Mahmudiyah rape and killings

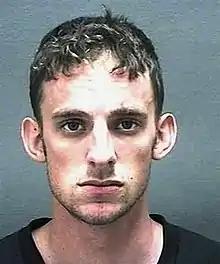

Green was arrested in North Carolina while traveling home from Arlington, Virginia, where he had attended the funeral of a soldier. On June 30, 2006, the FBI arrested Green, who was held without bond and transferred to Louisville, Kentucky. On July 3, federal prosecutors charged him with raping and murdering Abeer, and with murdering her parents and younger sister. On July 10, the U.S. Army charged four other active-duty soldiers with the same crime. Yribe was charged with failing to report the attack, but not with having participated in the massacre.